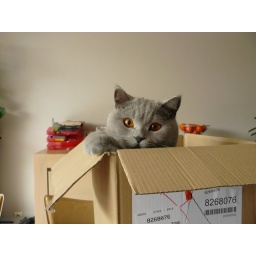
cat in a box